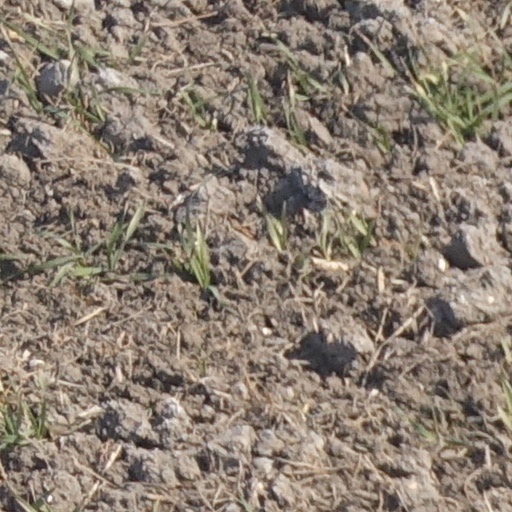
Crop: wheat